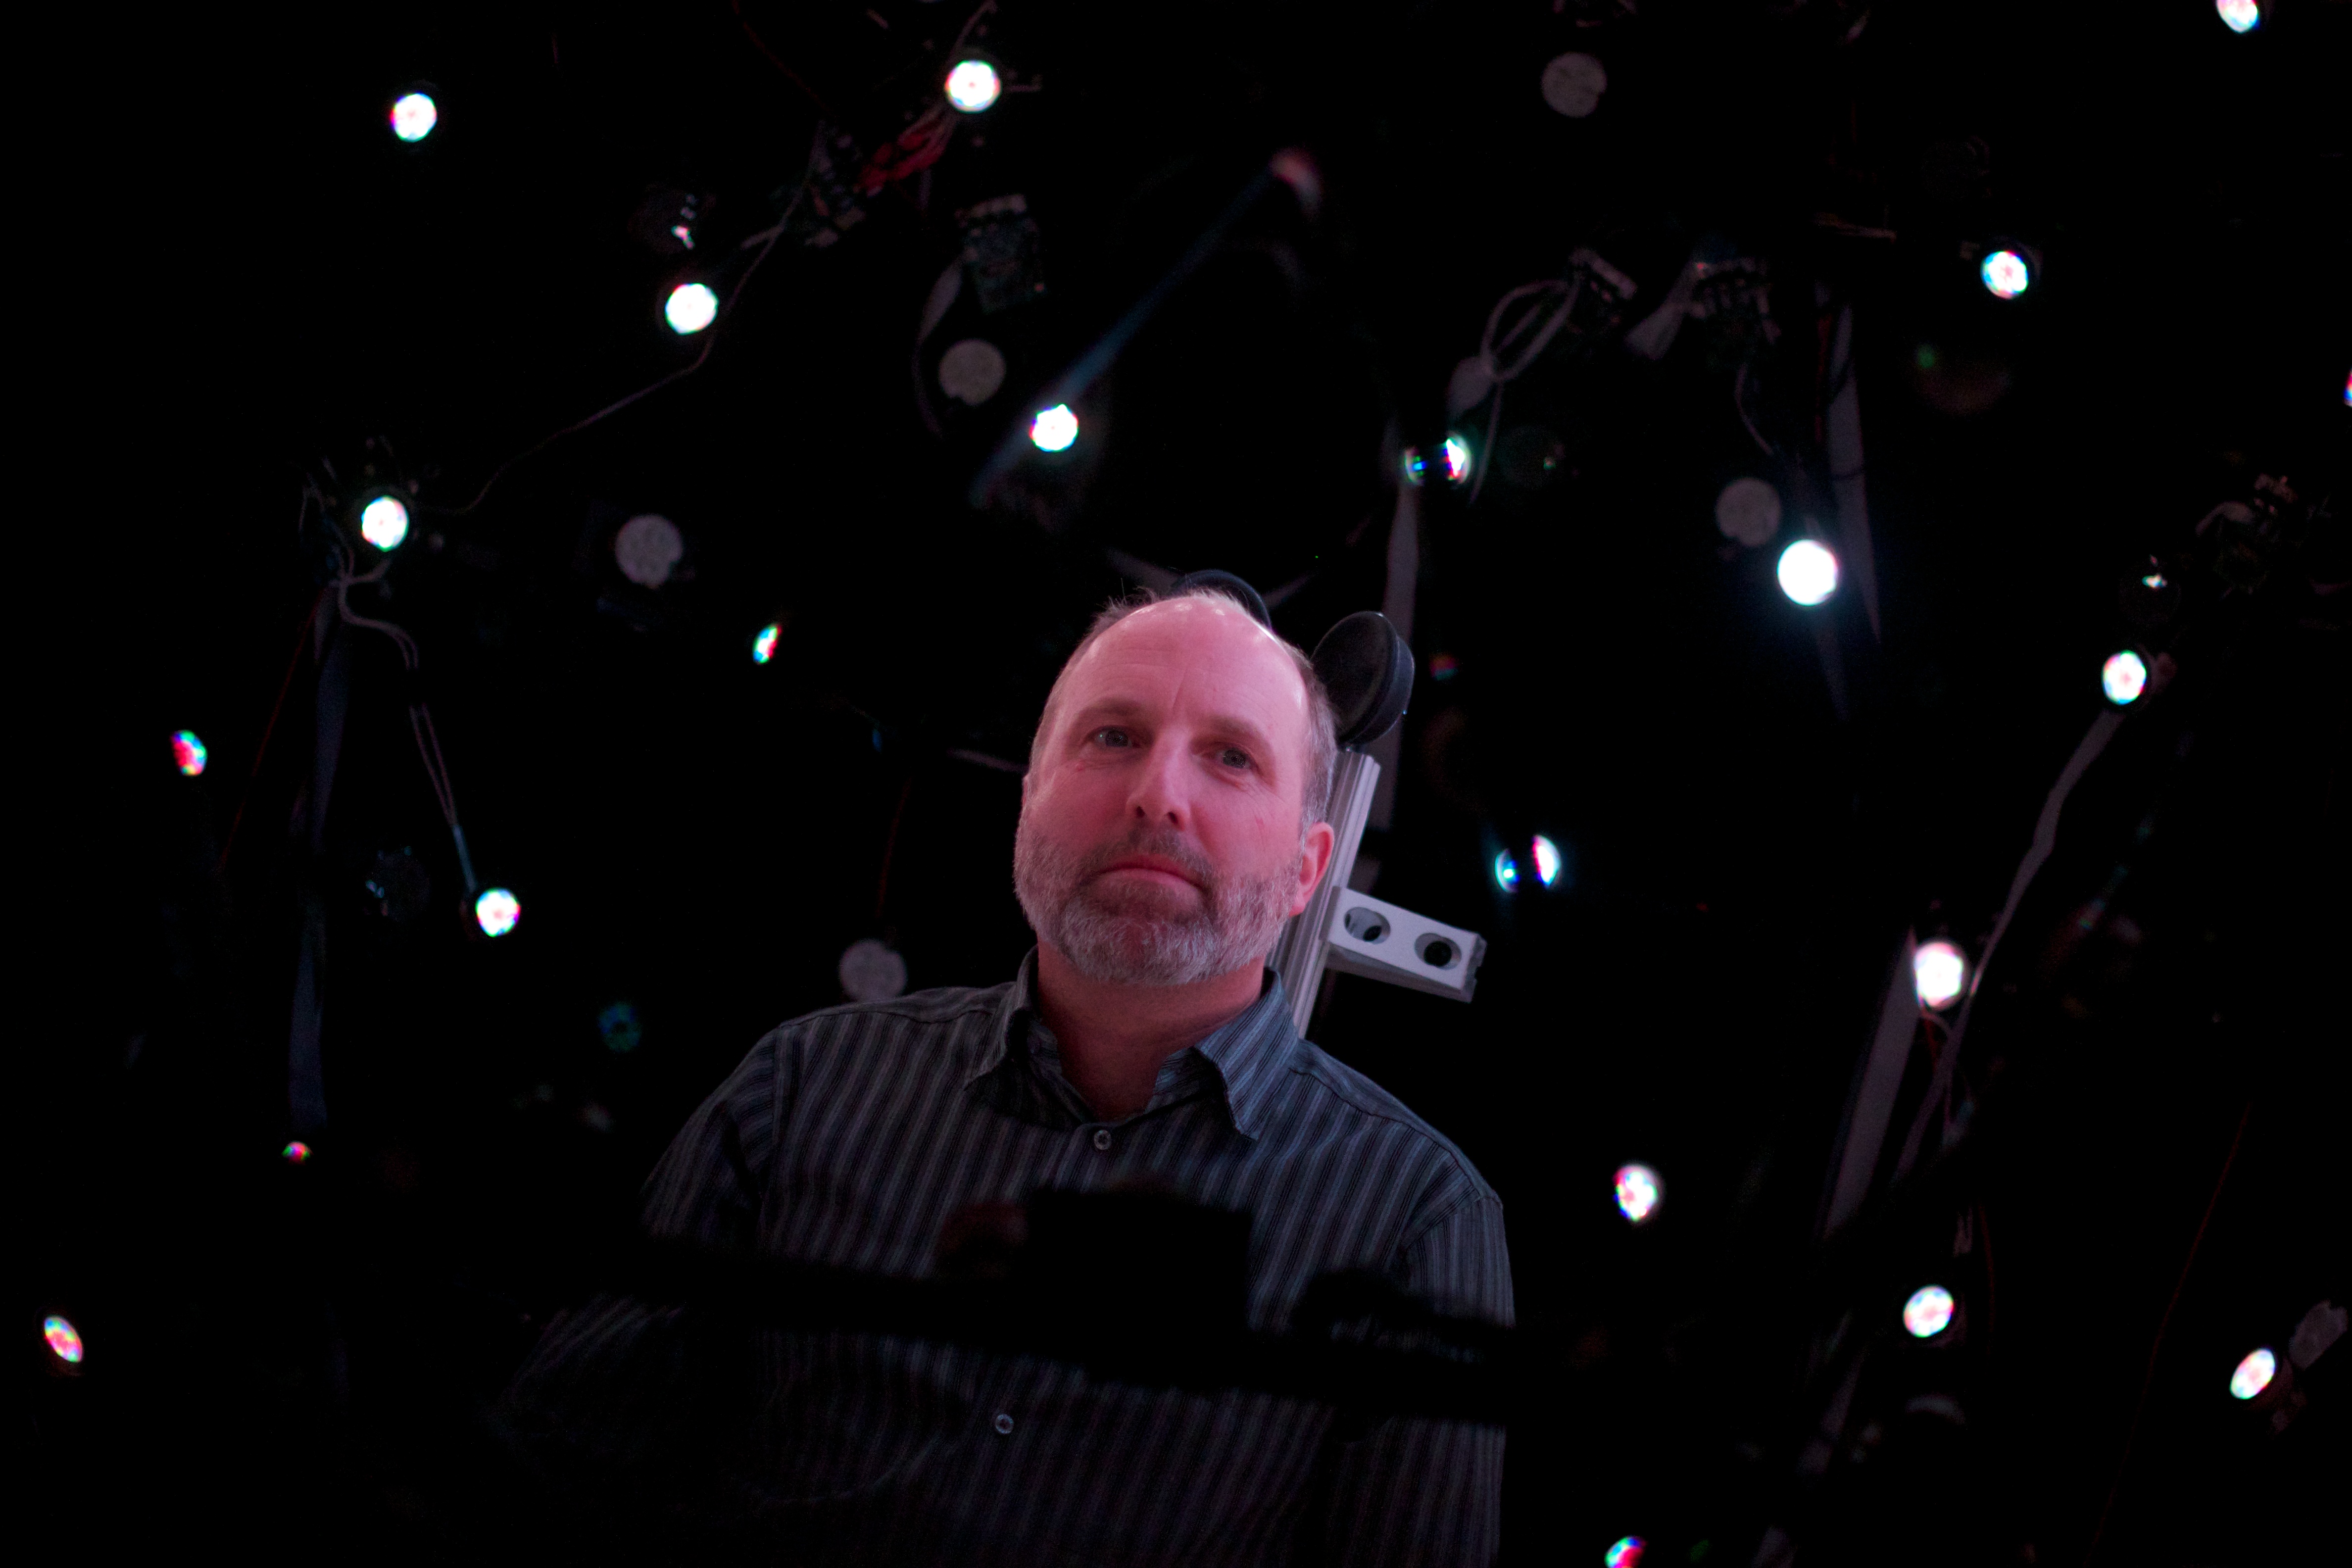
music, concert, audience, darkness, musician, stage, performance, singing, guitarist, drummer, 2010365, entertainment, performing arts, rock concert